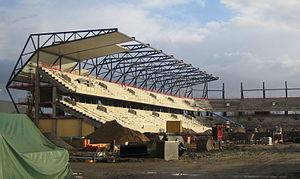
Le Swedbank Stadion est un stade de football inauguré en 2009 à Malmö, dans le quartier du Stade, entre la Rue du Stade et le vieux Malmö Stadion. Ce stade a accueilli la finale du championnat d'Europe Espoir 2009 entre l'Allemagne et l'Angleterre le 29 juin 2009.